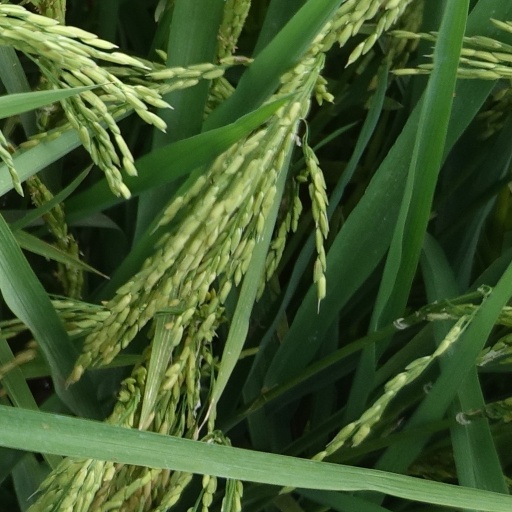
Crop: rice